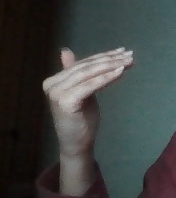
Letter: khaa